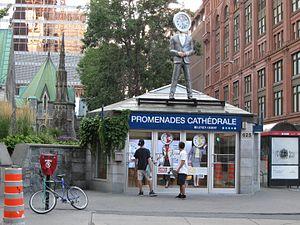
Une des entrées des Promenades Cathédrale à Montréal
Les Promenades Cathédrale est un centre commercial construit en 1987 au centre-ville de Montréal.